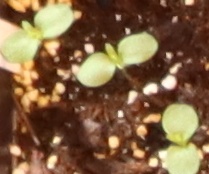
Label: Flax